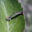
Label: caterpillar